Battle of Pljevlja

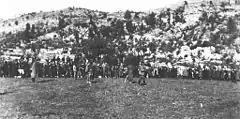
Partisans before the battle

The Battle of Pljevlja (1-2 December 1941), was a World War II attack in the Italian governorate of Montenegro by Yugoslav Partisans under the command of General Arso Jovanović and Colonel Bajo Sekulić, who led 4,000 Montenegrin Partisans against the Italian occupiers in the town of Pljevlja.